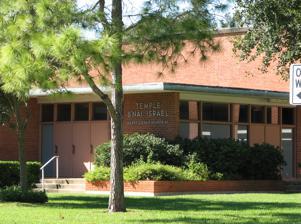
Building: Congregation B'nai Israel (Galveston, Texas)
Country: Unknown
Year built: 1870
Jewish synagogue located in Galveston, Texas, USA For similarly named synagogues, see B'nai Israel . B'nai Israel Temple Hebrew : בני ישראל Current B'nai Israel Temple Religion Affiliation Reform Judaism Ecclesiastical or organizational status Synagogue Leadership Rabbi Peter Kessler Status Active Location Location 3008 Avenue O, Galveston , Texas 77550 Country United States Location in Texas Geographic coordinates 29°17′32″N 94°47′55″W / 29.2922°N 94.7985°W / 29.2922; -94.7985 Architecture Architect(s) Fred Stewart (1870) Nicholas J. Clayton (1890) Tibor Beerman (1957) Date established 1868 (as a congregation) Completed 1870 (22nd Street #1) 1890 (22nd Street #2) 1957 (Avenue O) Website cbigalveston .org Congregation B'nai Israel ( Hebrew : בני ישראל , lit. 'Sons of Israel') is a Reform Jewish congregation and synagogue located in Galveston, Texas , in the United States. Organized by German Jewish immigrants in 1868, it is the oldest Reform congregation and the second chartered Jewish congregation in the state. By the Galveston Movement , from 1907 to 1914, it helped attract thousands of eastern European Jewish immigrants to the city, Gulf Coast, and the middle region of the United States. The congregation worships in The Rabbi Henry Cohen Memorial Temple, located at 3008 Avenue O. History See also: History of the Jews in Galveston, Texas German Jews were among the many immigrants to Galveston from the German principalities in the 1840s; through their benevolent society, they established the first Jewish cemetery in Texas here in 1852. They held the first organized Jewish services in the state in Galveston in 1856. These two endeavors culminated in their organizing Congregation B'nai Israel in 1868 and its chartering in 1870. The congregation has the distinction of being the first Reform congregation chartered in Texas, as well as the second Jewish congregation founded in the state.  On June 20, 1875, the congregation voted to become one of the charter members of the Union of American Hebrew Congregations (now known as the Union for Reform Judaism.) It organized a school in 1869 and, by 1877, included Hebrew as a requirement of its curriculum. Abraham Cohen Labatt , one of the pioneers of Reform Judaism in the United States, moved to Galveston in 1878 and joined the congregation. He was an active member until his death in 1899. Beginning in 1888, Rabbi Henry Cohen led the congregation for more than five decades, through periods of rapid immigration of Jews from eastern Europe and two world wars. In addition, he provided leadership and care to people of all religions in the aftermath of the Galveston Hurricane of 1900 , which destroyed many homes on the island and killed 6,000 people. He rallied members of the congregation to care for others. B'nai Israel and the Galveston Movement See also: Galveston Movement Rabbi Cohen is also credited with founding the Galveston Movement, which operated between 1907 and 1914. He organized Galveston's Jewish Immigration Information Office. The city was a major port of entry for immigrants. The Movement wanted to attract Jews fleeing Russia and eastern Europe to the Gulf Coast and away from crowded East Coast cities; they wanted to attract more Jewish settlement to the middle of the United States. Members of the congregation met all of the ships that docked carrying Jewish immigrants at the Port of Galveston . They helped to direct many of the passengers to new homes in Texas and beyond, and aided them in finding housing and work, as well as adjusting to American life. Through the combined efforts of Rabbi Cohen and others, historians estimate that more than ten thousand Jewish immigrants passed through Galveston, with many settling there, in Texas and the South. Temple buildings By 1870, the congregation was ready to build a sanctuary and invited Mr. Tuck, the grand master of the Masonic Lodge of Texas, to lay the cornerstone. They had invited Rabbi Jacobs of the New Orleans Portuguese Jewish Nefutzot Yehudah Congregation (later part of Touro Synagogue ) to officiate; historians believe this was the first occasion when an ordained rabbi led a religious meeting in Texas. The congregation continued to grow and, by the late 1880s, found they needed a new synagogue. They replaced the old structure on site at 822 22nd Street. They commissioned Nicholas J. Clayton , who was a notable Texas architect of religious structures. His Gothic Revival design of 1890 produced an ornately detailed synagogue that became a landmark in the city. The congregation used this building until selling it in the 1950s to the Masonic Lodge and moving to another new synagogue. The Masons simplified parts of the facade, but the basic structure remains. Henry Cohen Community House This section needs expansion . You can help by adding to it . ( July 2008 ) As the congregation grew in the twentieth century, it needed space for its activities. It decided to build a center in 1928; the Henry Cohen Community House was named in honor of their Rabbi Henry Cohen. The community house was built on the lot next to the 1890s temple. The congregation occupied this complex until the 1950s, when it moved to a new synagogue outside of downtown; designed by Holocaust survivor Tibor Beerman . The entry to the community house has a carved limestone portal and a gate, which both feature the " Magen David " as the primary iconographic element. After the Congregation built a new synagogue, it sold the Clayton temple and community house to the Masons . They adapted the buildings for use as their Masonic Temple . Clergy Since its founding, the congregation has been served by thirteen rabbis : Alexander Rosenspitz (1868–70) Abraham Blum, MD (1871–85) Joseph Silverman (1885–88) Rabbi Henry Cohen (1888–1950; Rabbi Emeritus 1950-1952) Leo Stillpass (1950–55) Stanley Dreyfus (1956–65) Robert Blinder (1965–69) Samuel M. Stahl (1969–76) Jimmy Kessler (1976–81) Alan Greenbaum (1981–85) Martin Levy (1985–89) Jimmy Kessler (1989–2014; Rabbi Emeritus 2014-) Rabbi Marshal Klaven (2014-2018) Rabbi Matthew Cohen (2018-2022) Rabbi Peter Kessler (2022-) In 1976, Jimmy Kessler was the first native Texan to assume the leadership of the congregation. Gallery Hebrew Benevolent Cemetery, c. 1852 Former B'nai Israel Temple. The façade was made less ornate after the building was sold in the mid-1950s and adapted as a Masonic lodge . The Henry Cohen Community House on left and the 1890s former synagogue on right, after modification as a Masonic lodge Magen David on gate of Cohen Community House Community House arch Rabbi Jimmy Kessler , former rabbi of the temple See also Texas portal Judaism portal Jewish Texan Texas Jewish Historical Society Oldest synagogues in the United States References